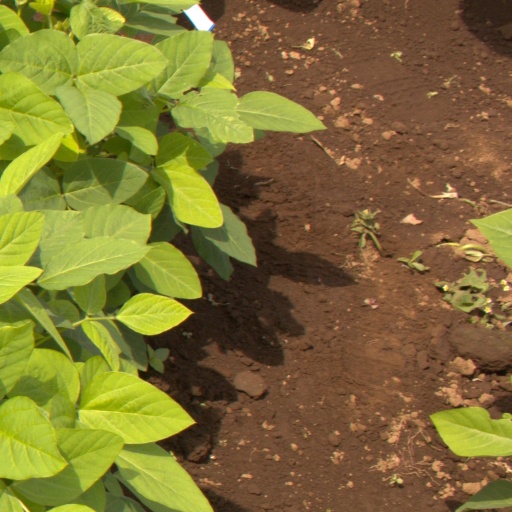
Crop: soybean